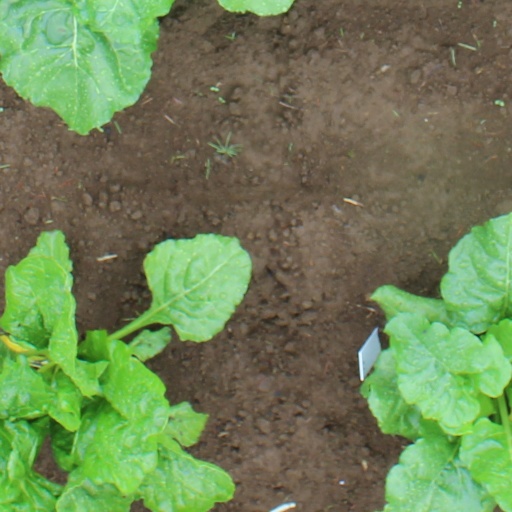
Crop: sugar beet